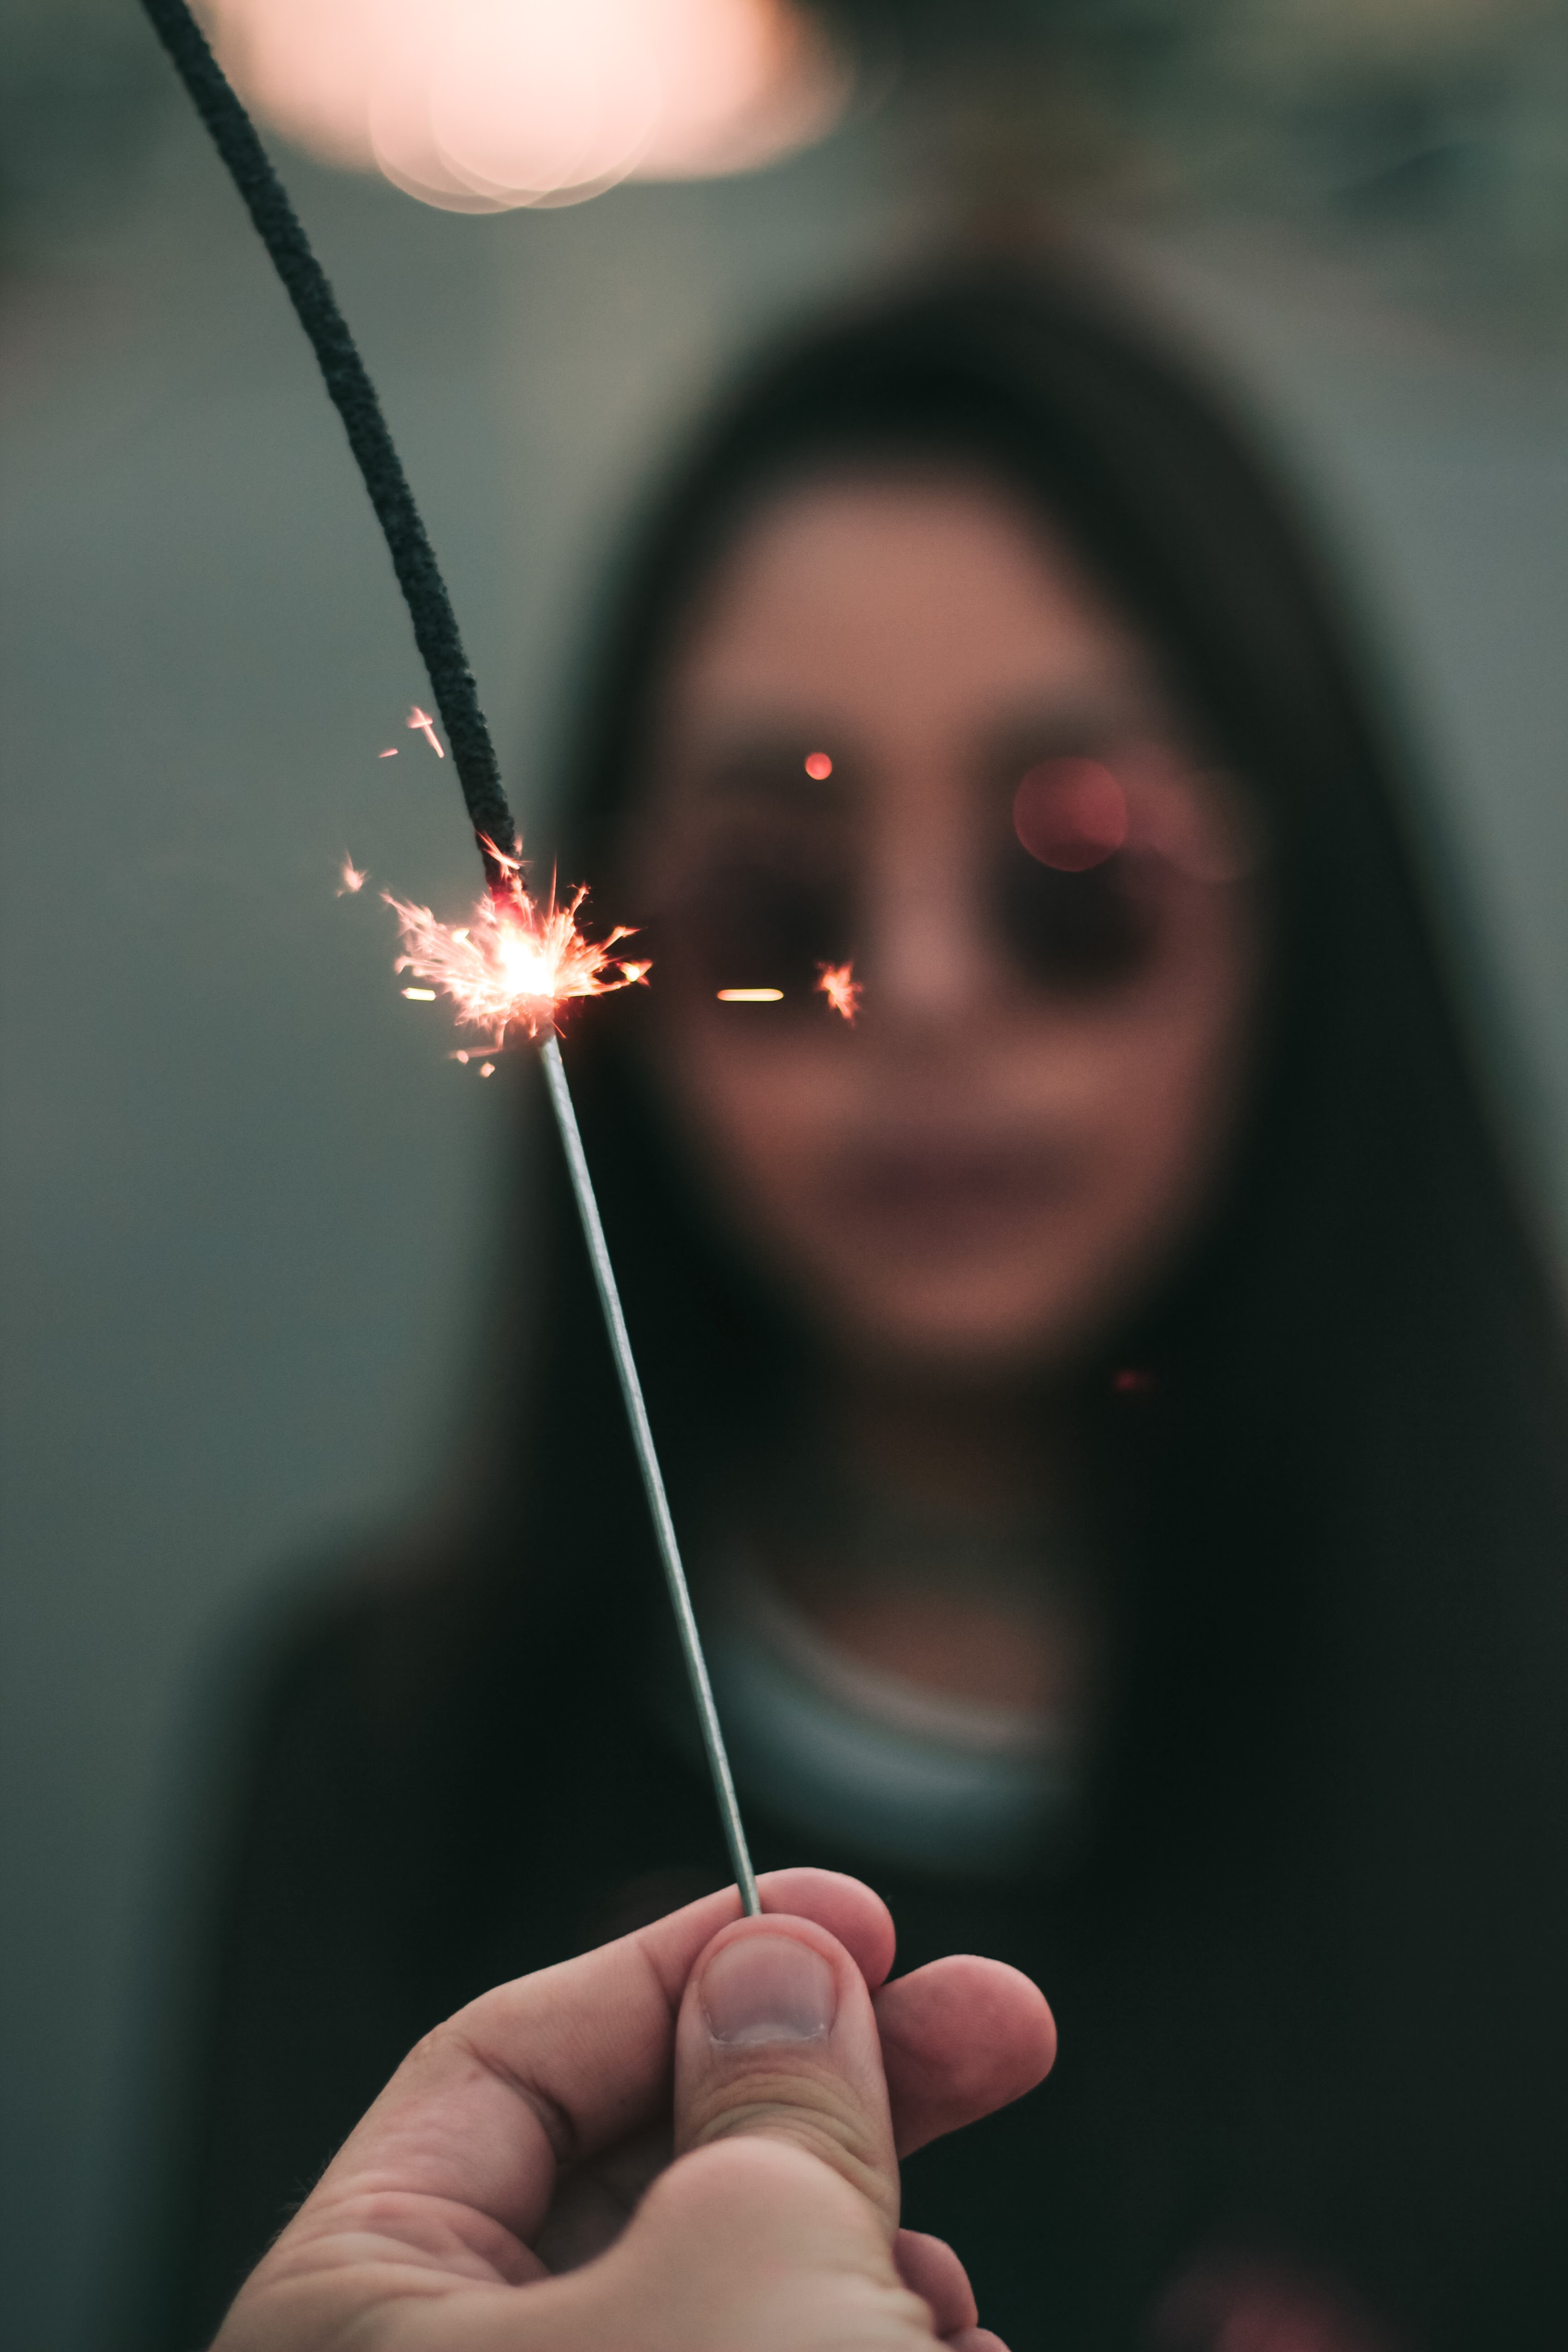
sparkler, hand, finger, photography